Mathías Corujo

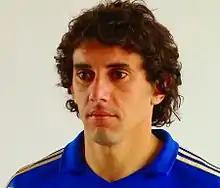

Mathías Corujo Díaz (born 8 May 1986) is a Uruguayan football manager and former player who played as either a right back or a midfielder. He is the current manager of Oriental.